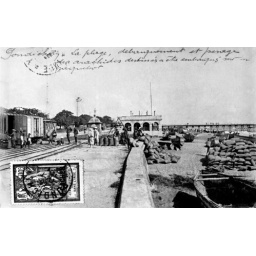
train in our pondicherry beach road....